Chandni Chowk

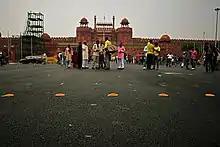
Chandni Chowk heritage walk starts from Red Fort

The road now called Chandni Chowk had several streets branching off of it, which were referred to as "kuchas" (streets/wings). Each "kucha" usually had several "katras" (cul de sac or guild houses), which in turn had several havelis. The following terms are generally used to describe the buildings and the streets: